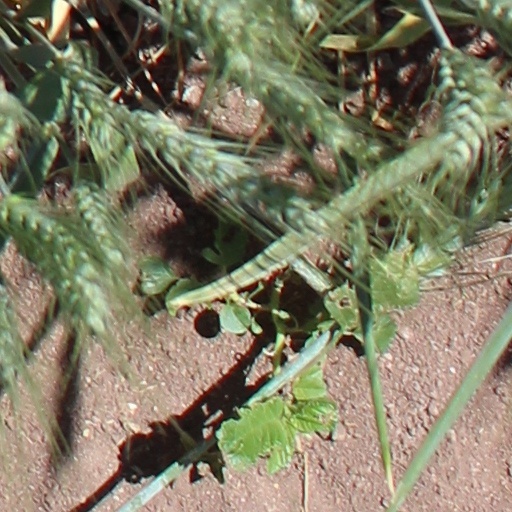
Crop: wheat